Bessarabia Germans

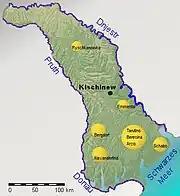
Main settlement areas of the 150 German colonies in Bessarabia

Tsarist Russia settled the German migrants in Bessarabia according to plan. They kept land in the southern region, on assigned far, treeless steppe surfaces in the Southern Bessarabia (Budjak; "germ." Budschak). In the first settlement phase, up to 1842, twenty-four main German colonies developed. The settlements were put on usually in a valley with gently sloping hills. The farms were up to 50 m wide, and bordered by acacias. While properties were only 20 metres wide at the roadside, they extended up to 250 metres in depth. The elongated, single-storey houses always stood with the gable facing the road. The whitewashed buildings were built of loam bricks or natural stone. On the farmyard were stables, threshing-rooms and a stockroom and wine cellar. In the rear part of an estate lay fruit and vegetable gardens and vineyards.